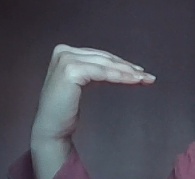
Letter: haa